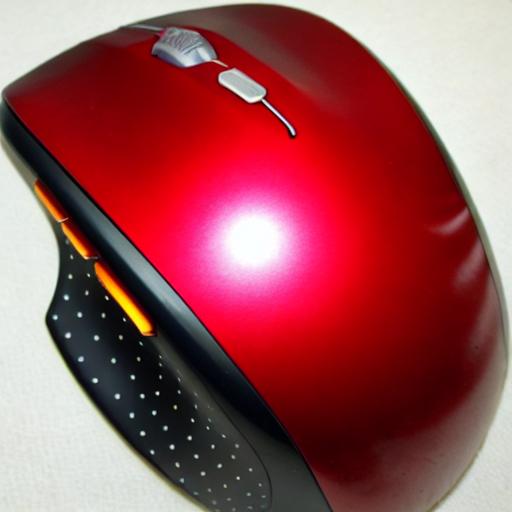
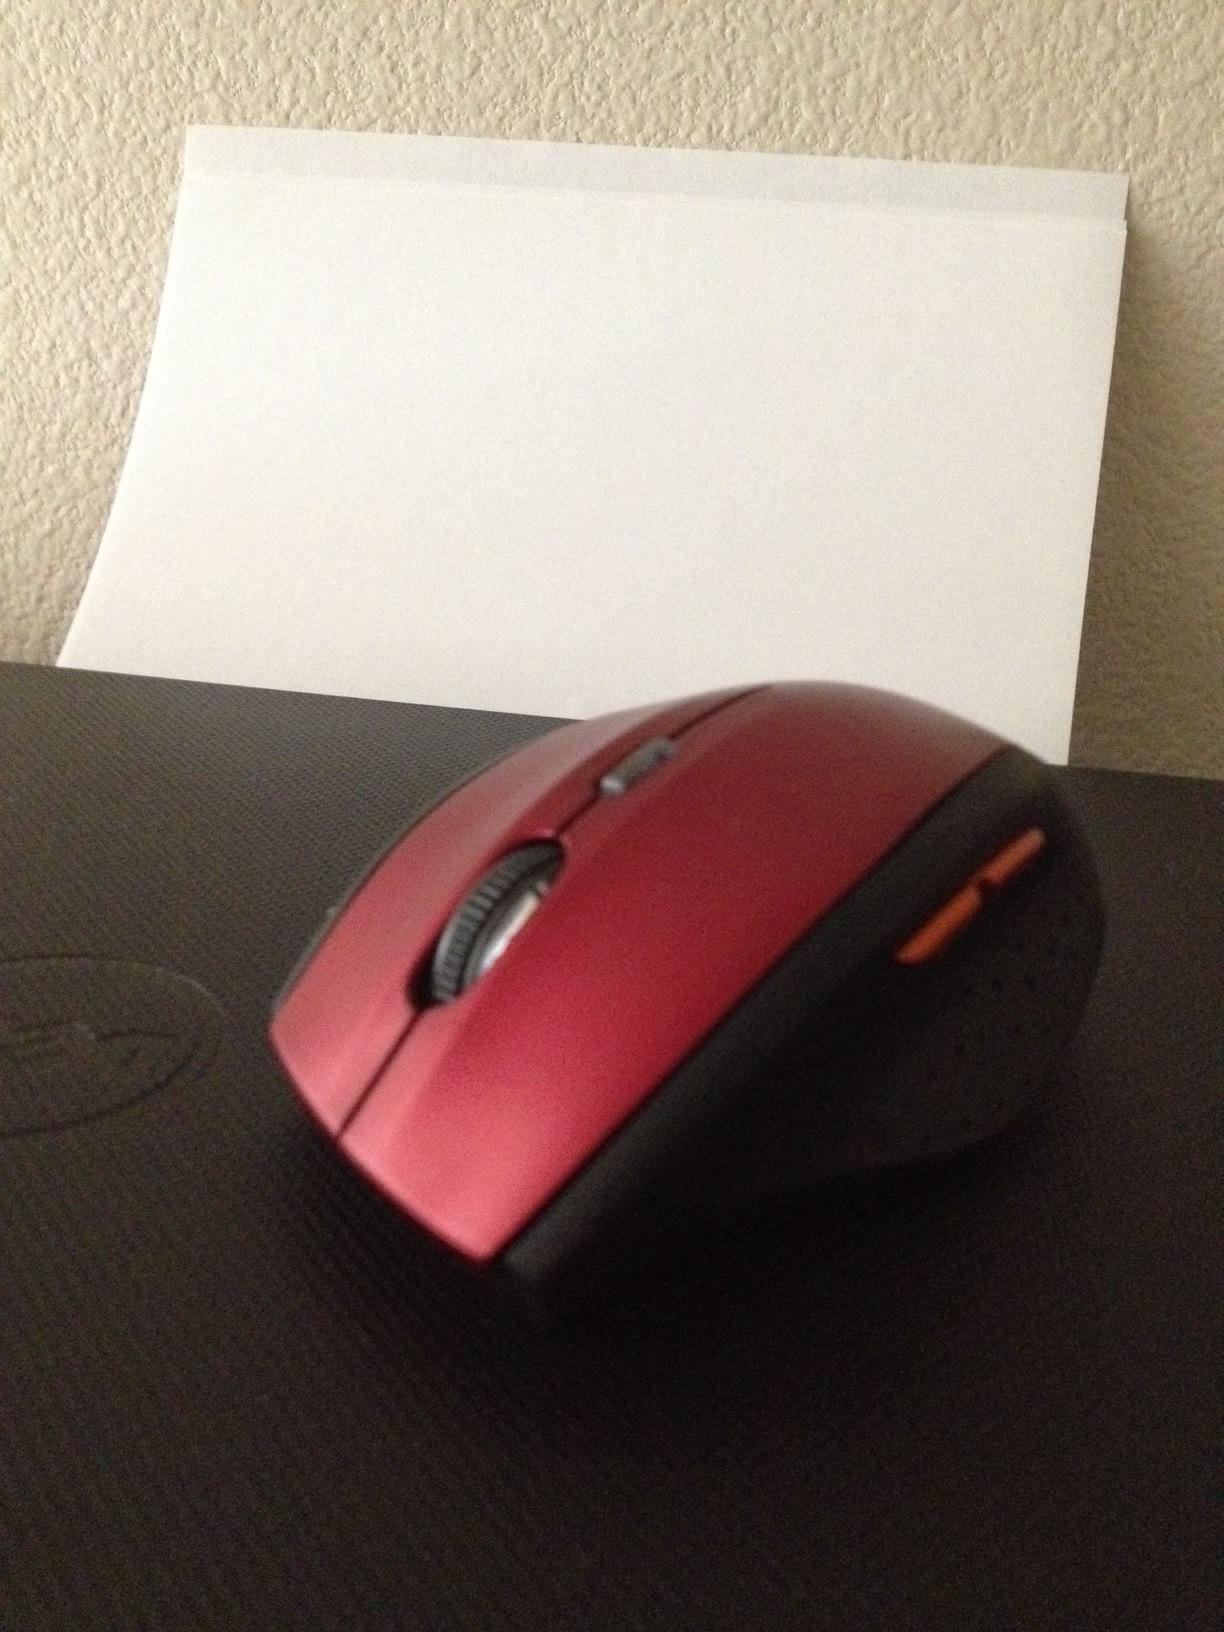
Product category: mouse
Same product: no